Soyuz TMA-08M

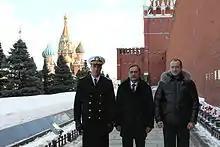
The Soyuz TMA-08M crew members conduct their ceremonial tour of Red Square on 7 March 2013.

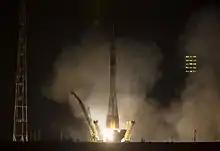
The Soyuz rocket launches from Site 1/5 at the Baikonur Cosmodrome

The rollout of the Soyuz FG Rocket occurred on 26 March 2013. After being erected into position at the launch pad, the launch vehicle was prepared for the countdown and its launch on 28 March. Final cargo items including some time-critical experiment payloads for the Russian segment of the space station were loaded into the Soyuz at the launch pad.